Battle of San Fernando de Omoa

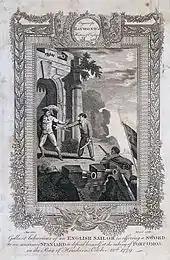
18th century print depicting a British sailor offering a sword to an unarmed Spaniard

Though a fairly small engagement and a short lived victory, the storming of the fortifications at Omoa was the scene of an event that would be repeatedly depicted by British engravers for years to come. Captain William Dalrymple, in his letter to Lord George Germain dated the 21 October 1779, wrote:Your lordship will pardon my mentioning an instance of an elevated mind in a British tar, which amazed the Spaniards, and gave them a very high idea of English valour: not content with one cutlass, he scrambled up the walls with two; and meeting a Spanish officer without arms, who had been roused out of his sleep, had the generosity not to take any advantage; but presenting him with one of his cutlasses, told him, "You are now on a footing with me."This incident was first put into print by William Humphrey in 1780, and later by John Thornton in 1783, John Record about 1785, and an unknown engraver for "The Gentleman's and London Magazine: Or Monthly Chronologer" in 1789.